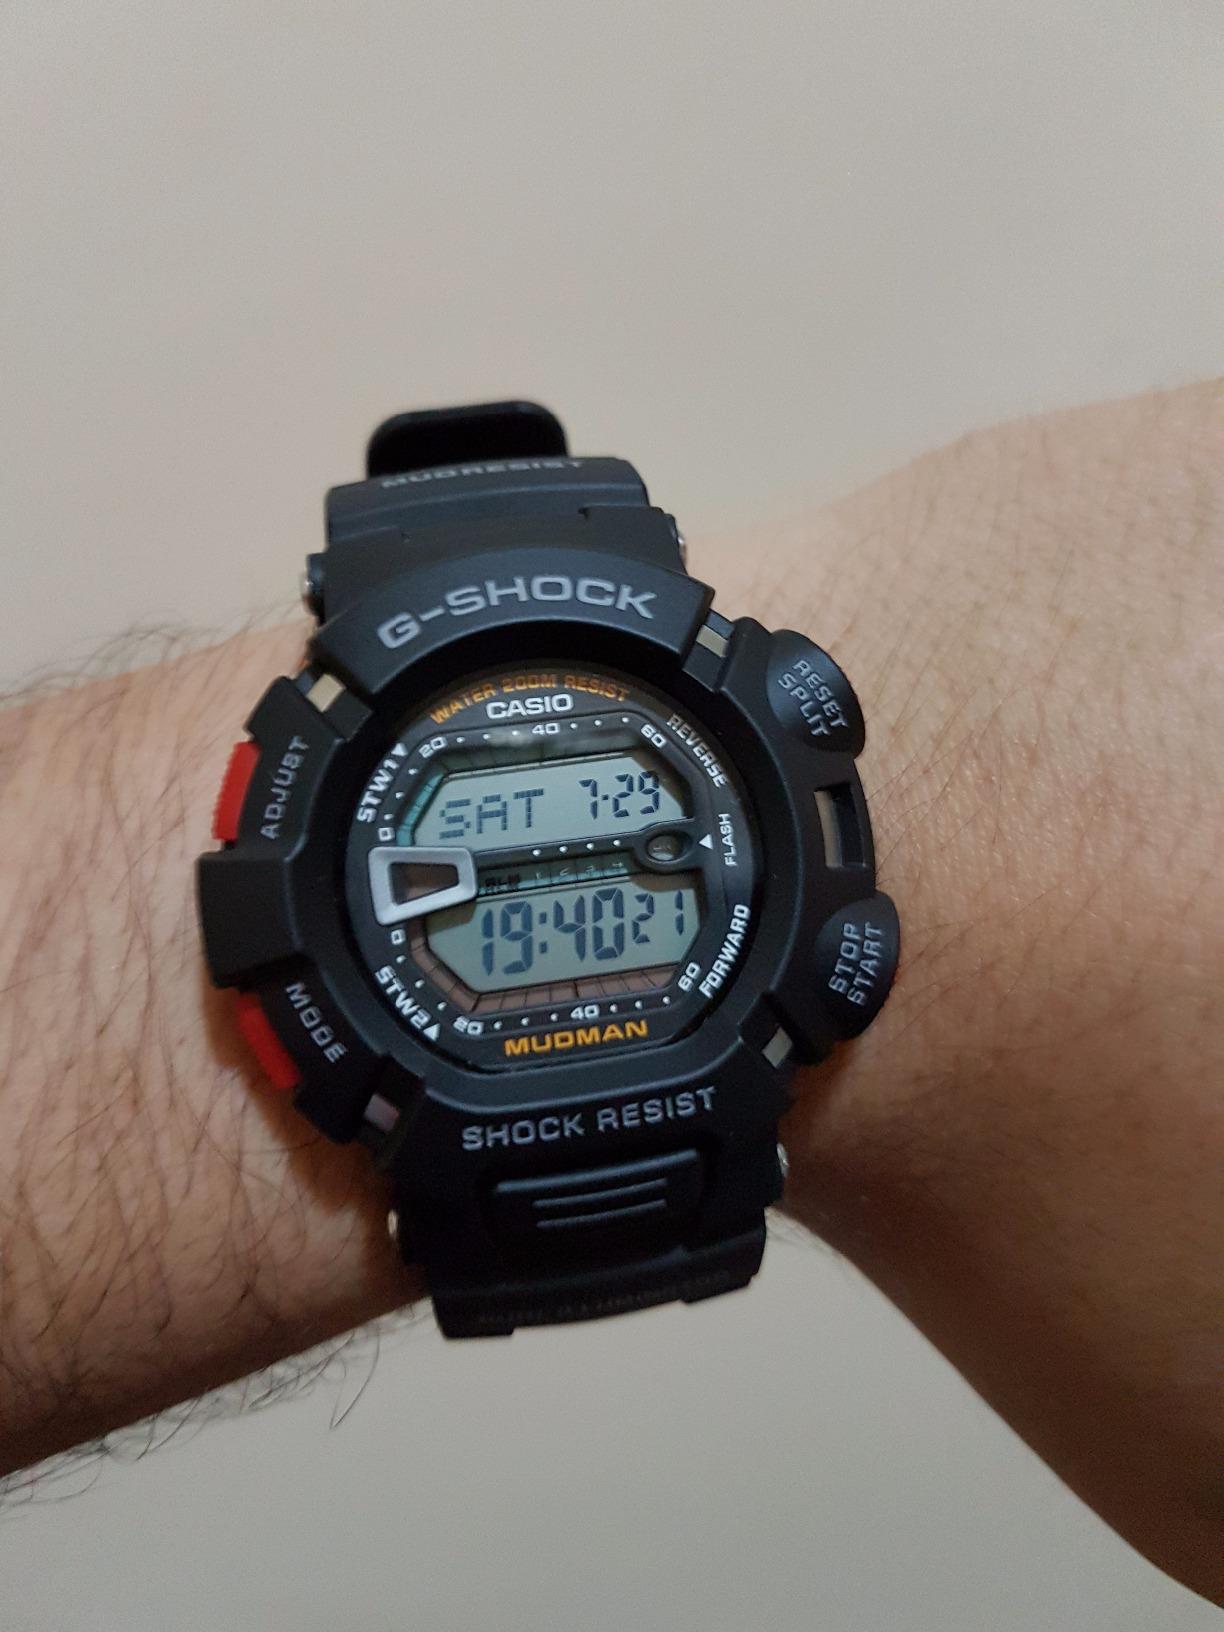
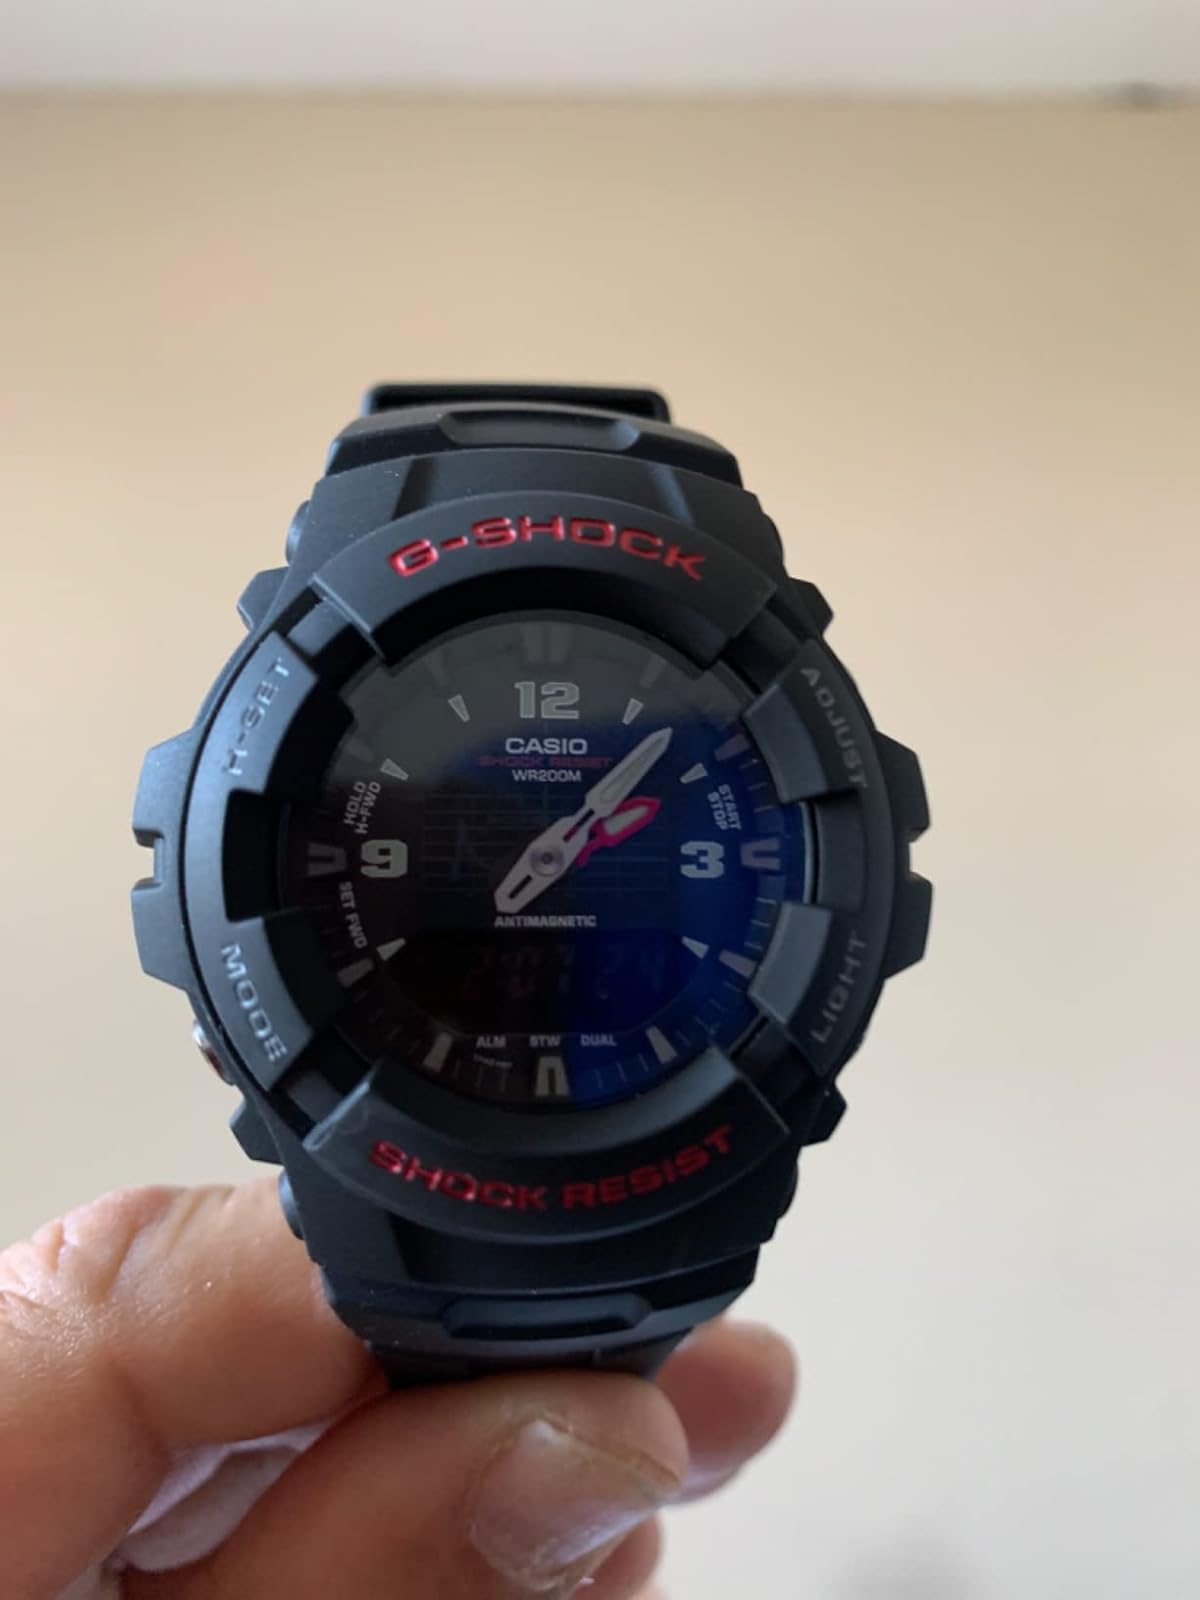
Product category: accessories_watch
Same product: no